2018 NASCAR K&N Pro Series East

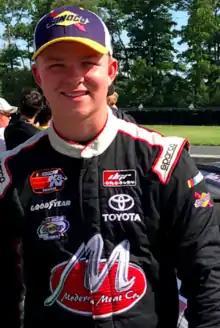
Tyler Ankrum, the 2018 K&N Pro Series East champion.

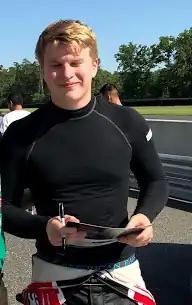
Tyler Dippel finished second in the championship behind Ankrum by 84 points.

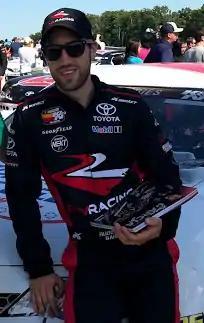
Rubén García Jr. finished third in the championship.

The 2018 NASCAR K&N Pro Series East was the 32nd season of the K&N Pro Series East, a regional stock car racing series sanctioned by NASCAR. It began with the New Smyrna 175 at New Smyrna Speedway on February 11 and concluded with the Crosley 125 at Dover International Speedway on October 6. Harrison Burton entered the season as the defending Drivers' champion. Tyler Ankrum won the championship, 84 points in front of Tyler Dippel.